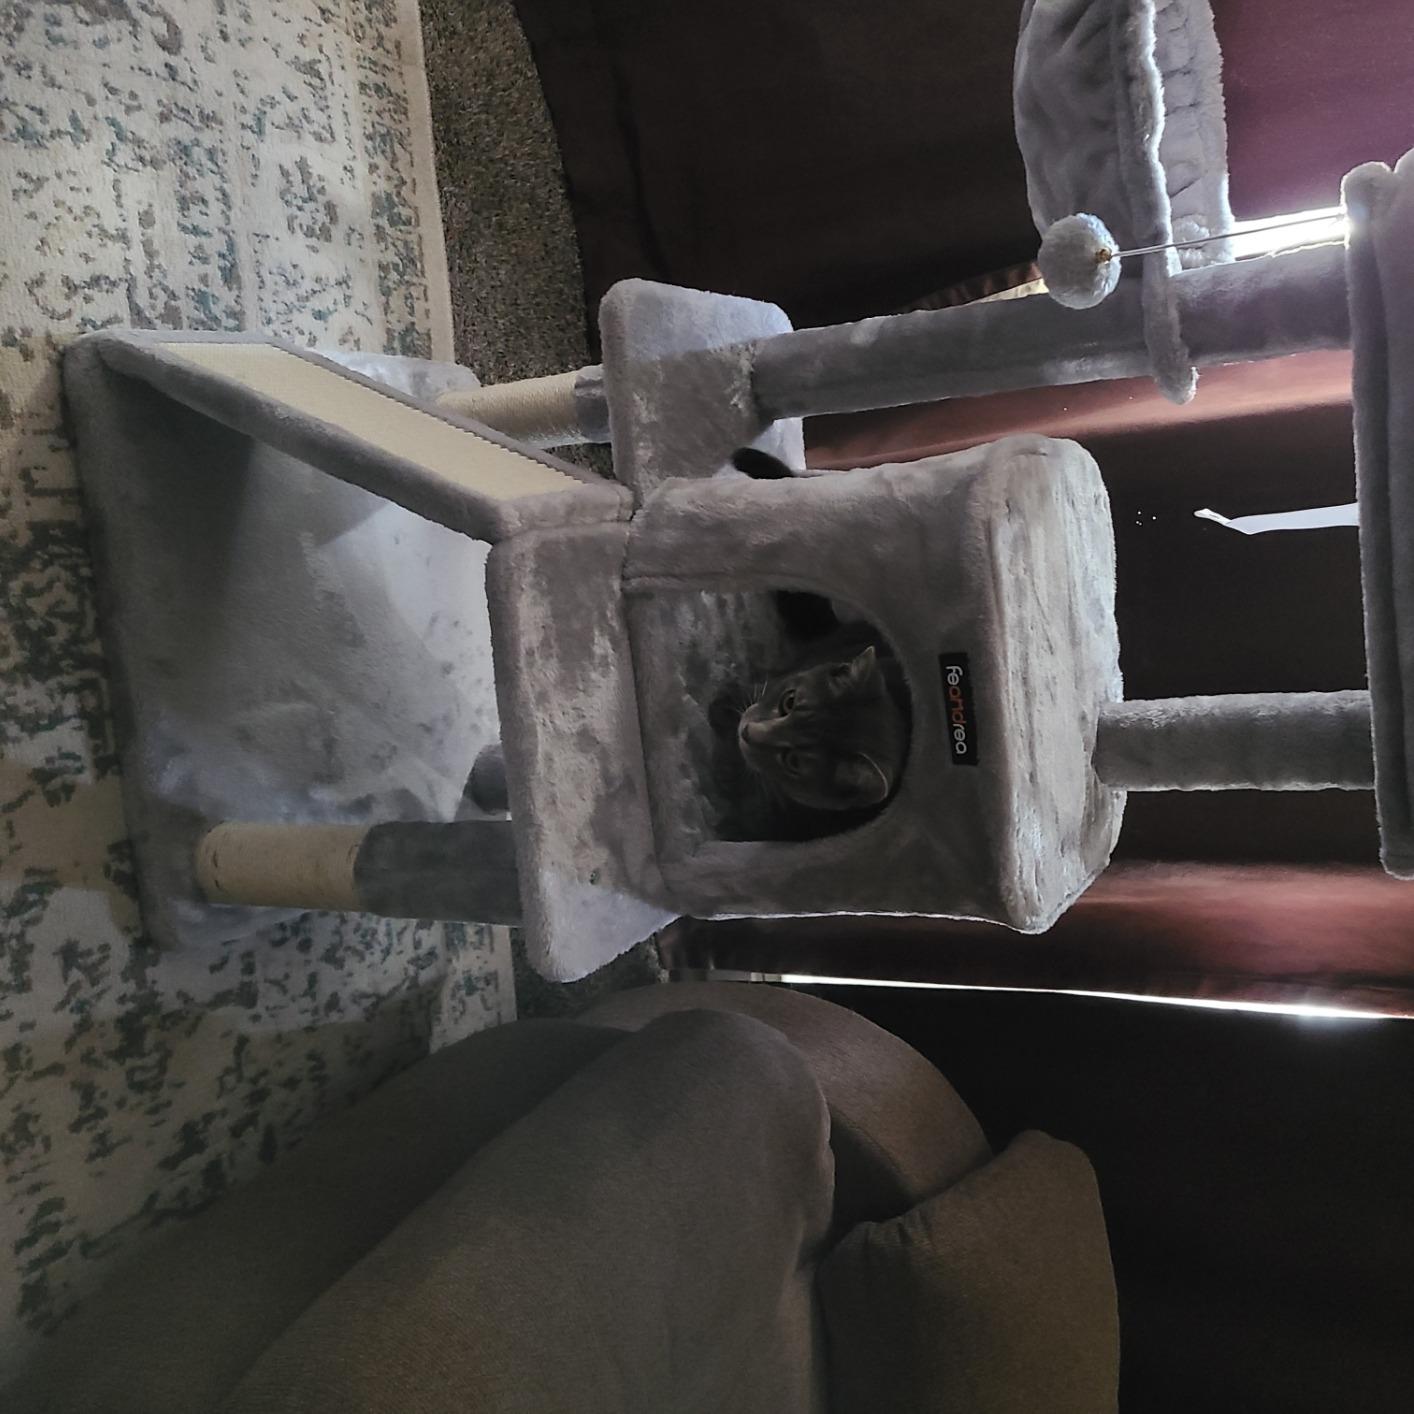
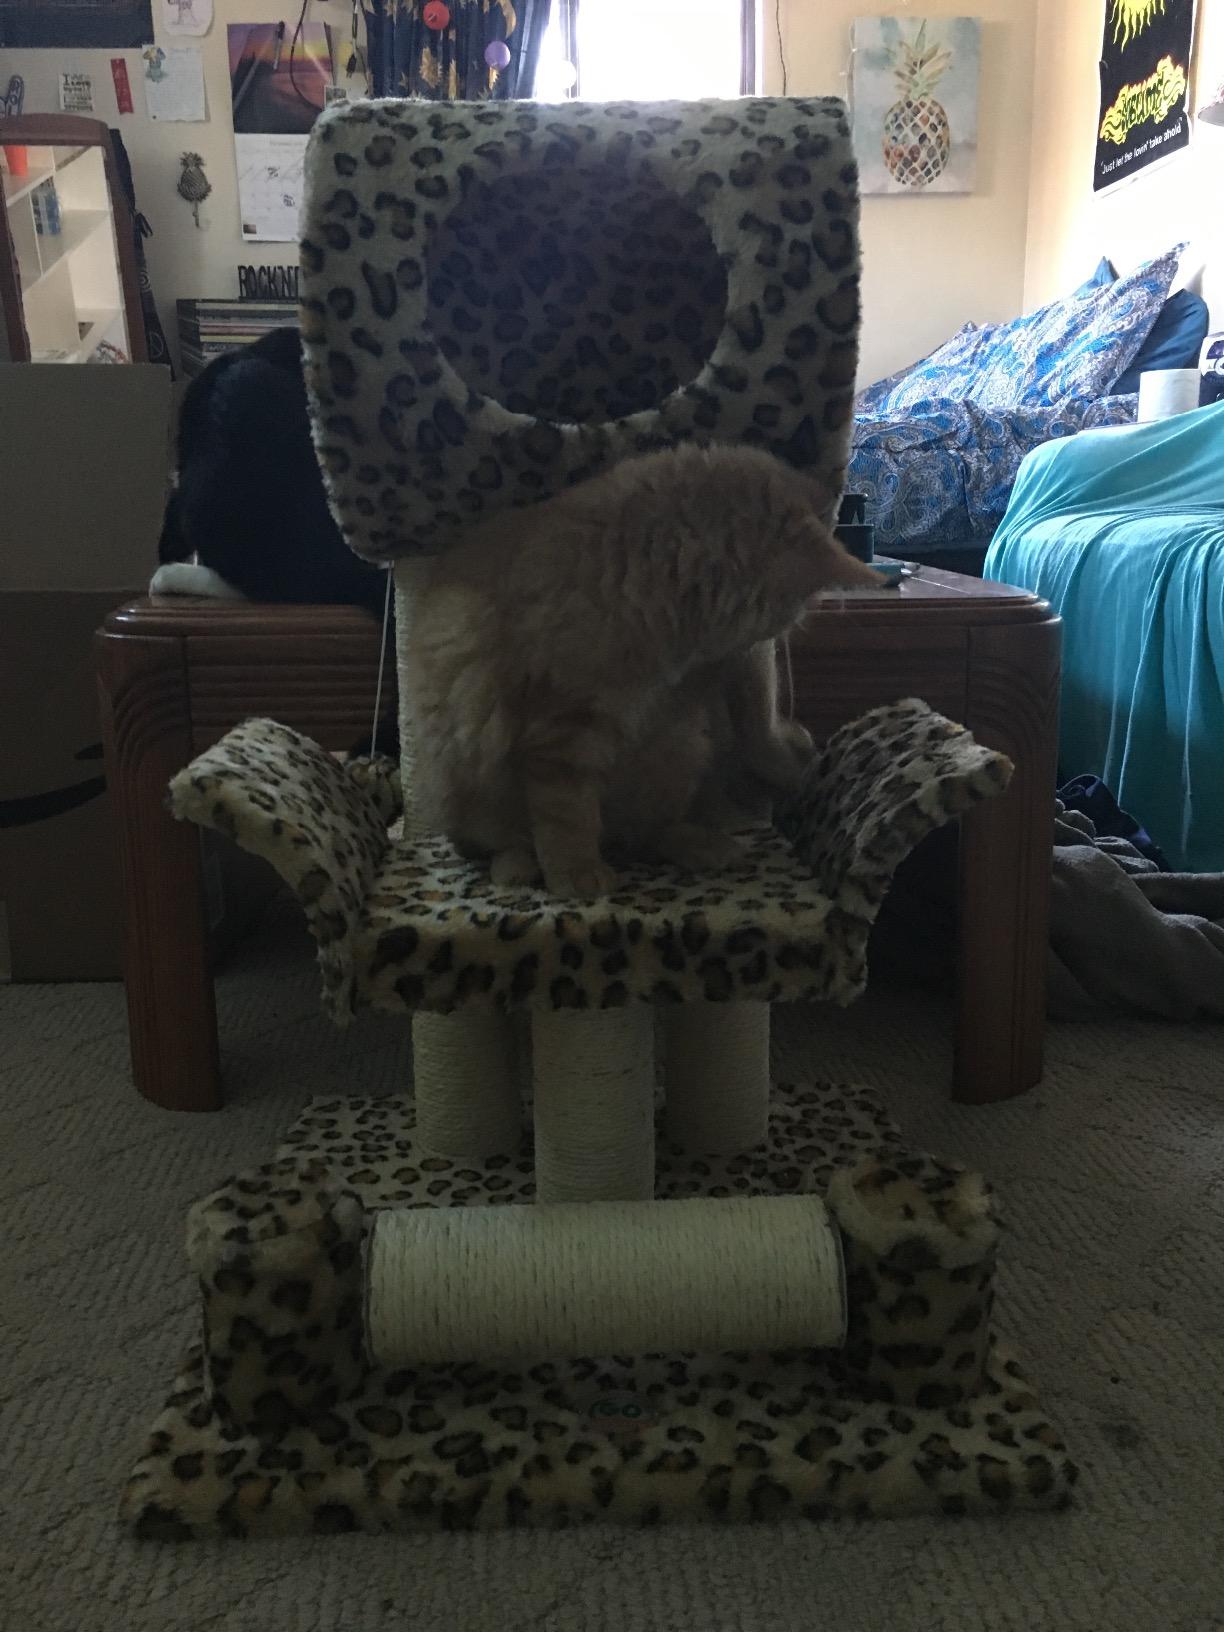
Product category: items_cat tree
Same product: no